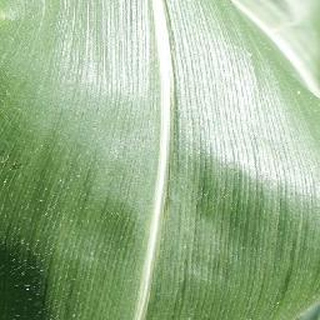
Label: healthy_corn